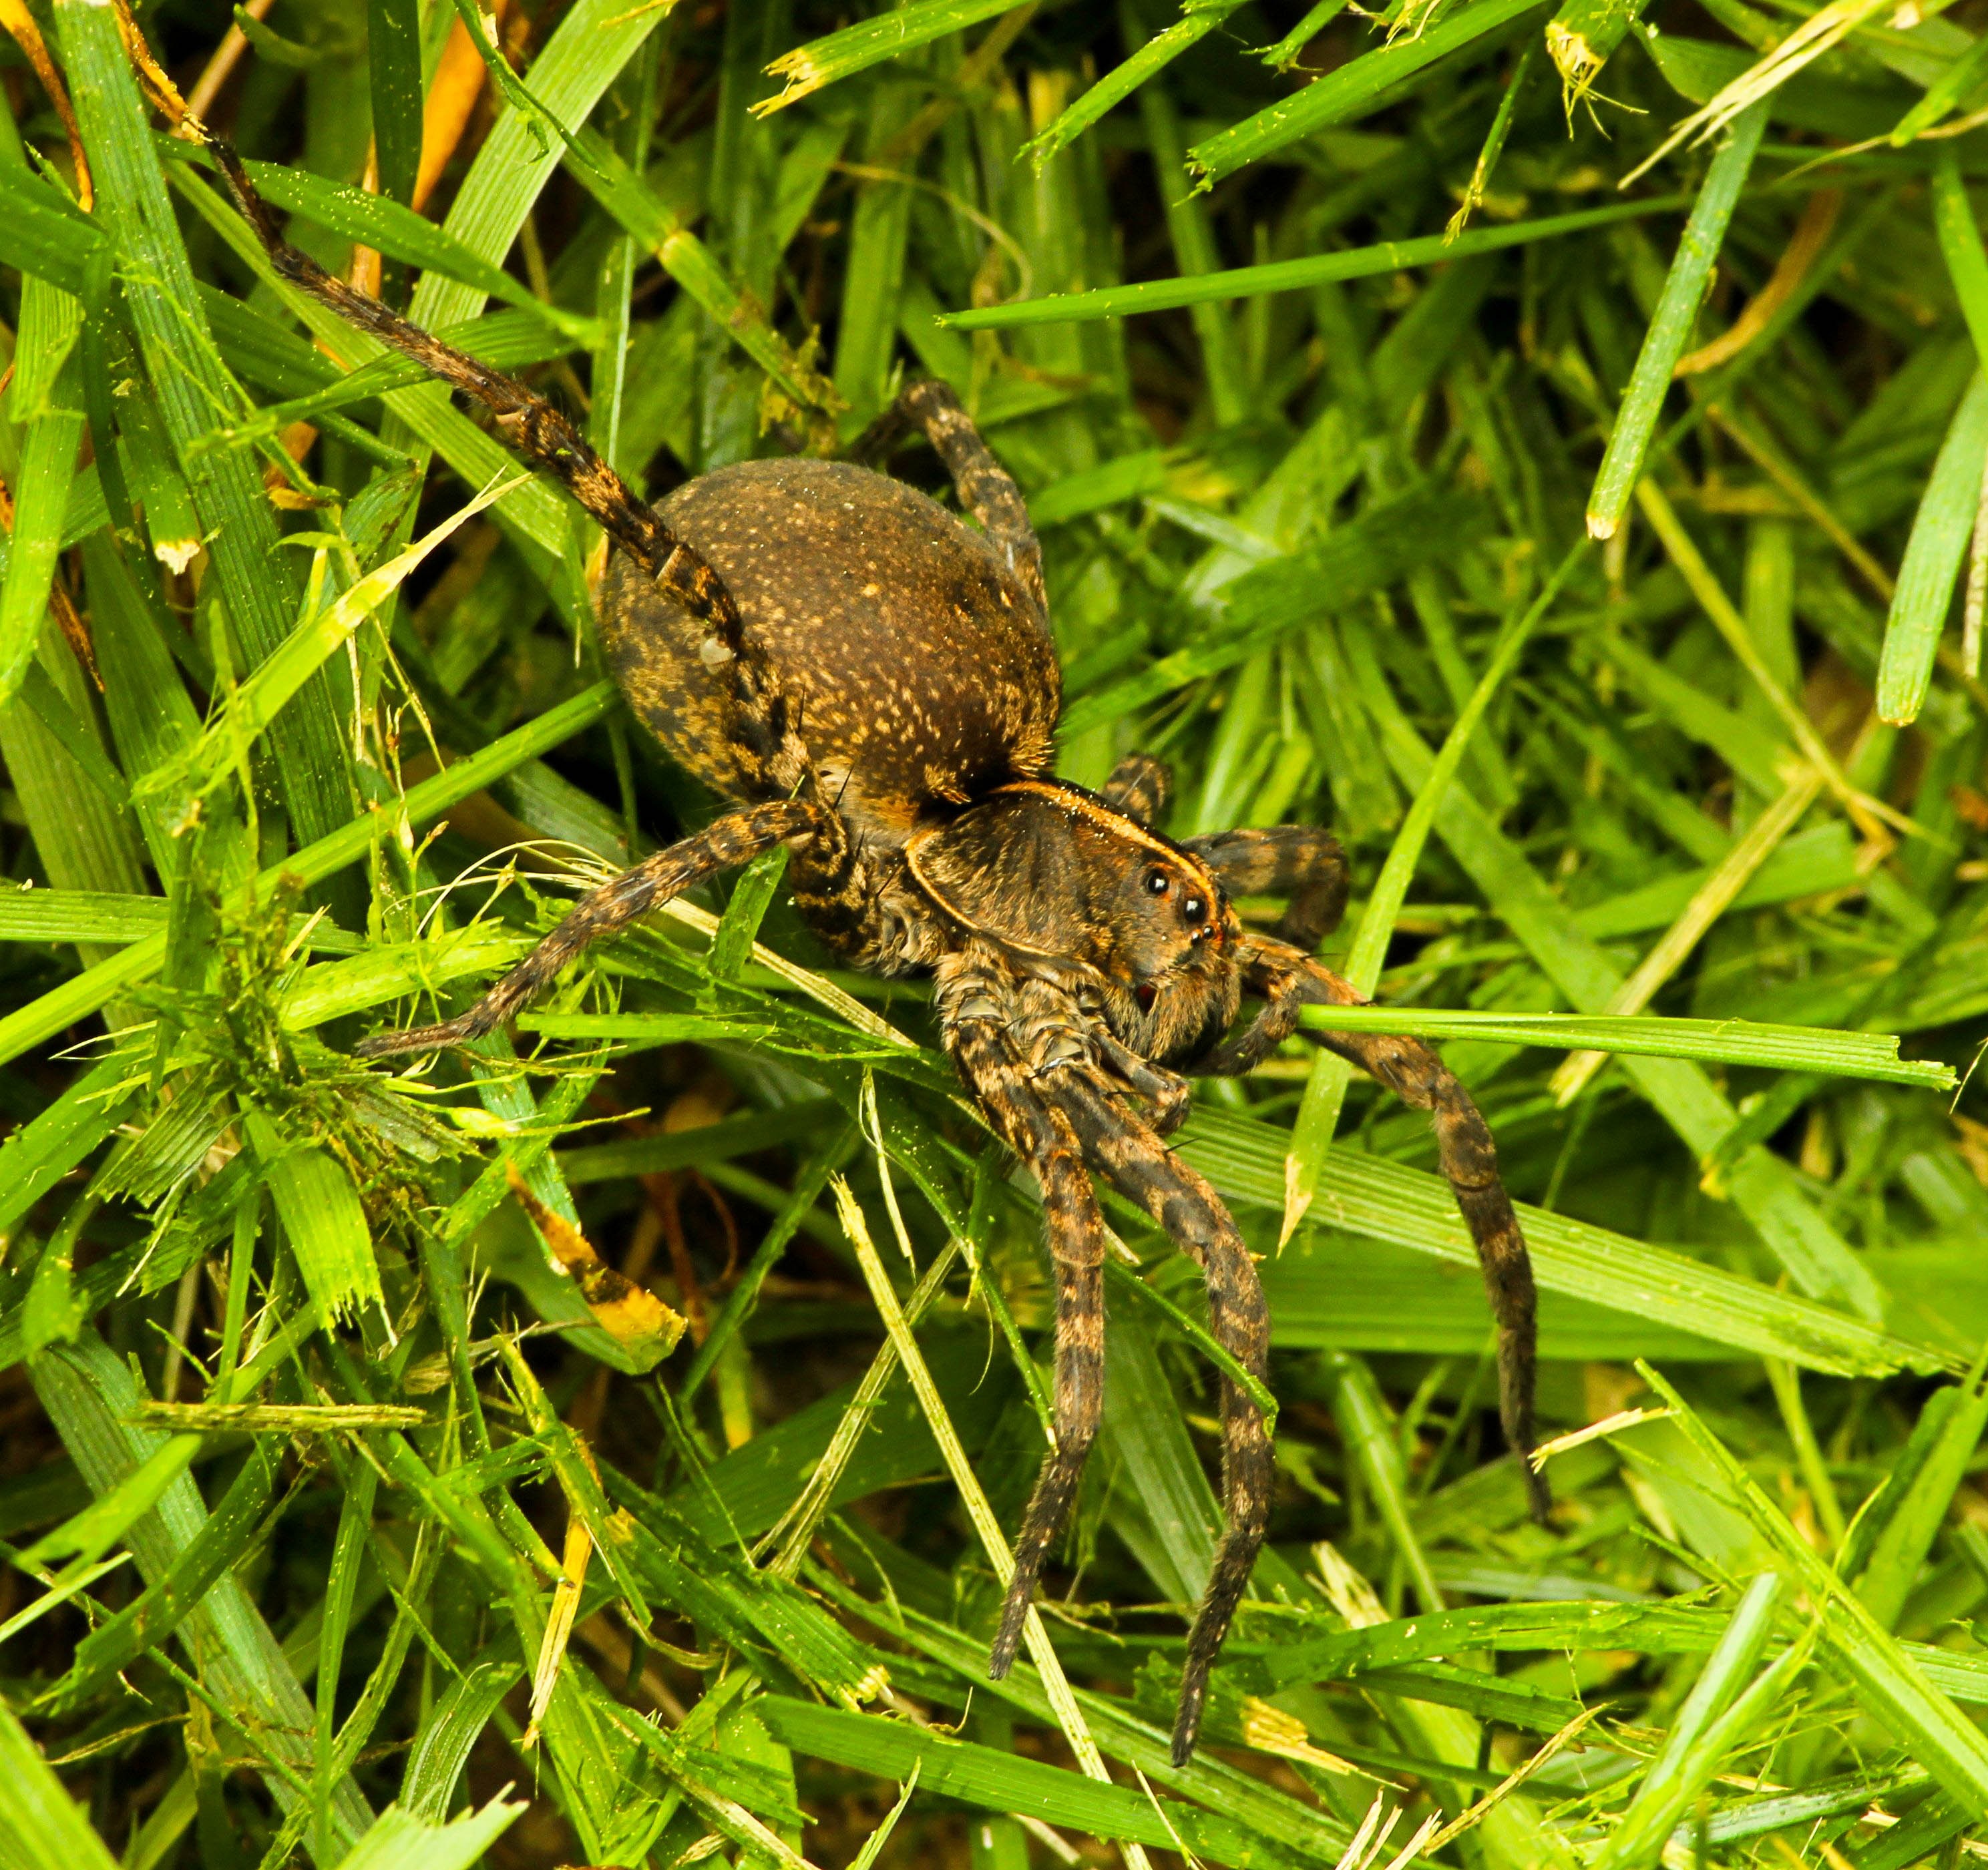
nature, grass, outdoor, wildlife, wild, green, insect, small, bug, frog, amphibian, fauna, invertebrate, life, spider, entomology, arachnid, macro photography, wolf spider, lycosdae